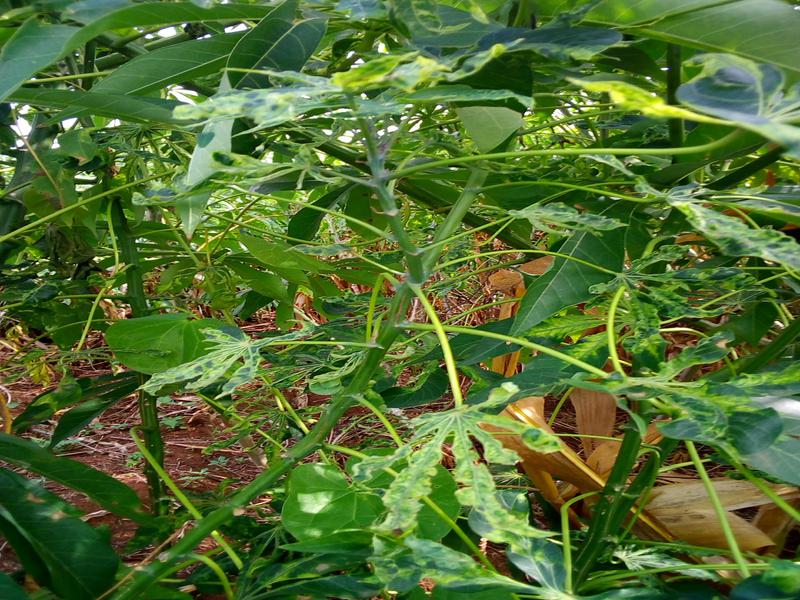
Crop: cassava
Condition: mosaic_disease